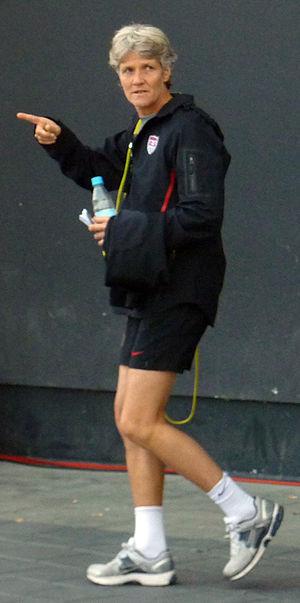
Pia Mariane Sundhage, née le 13 février 1960 à Ulricehamn, est un footballeuse suédoise. Elle est nommée en 2019 sélectionneur de l'équipe du Brésil de football féminin.